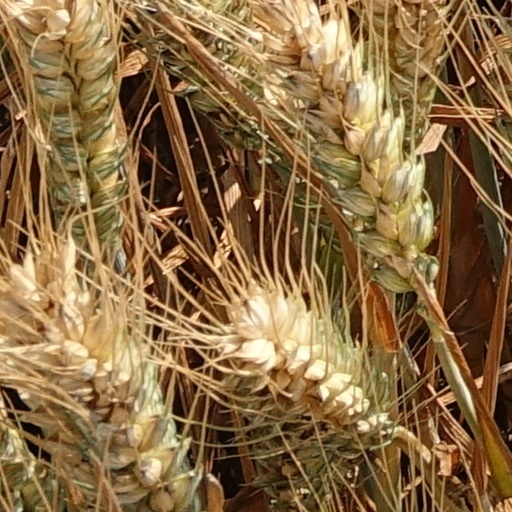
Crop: wheat